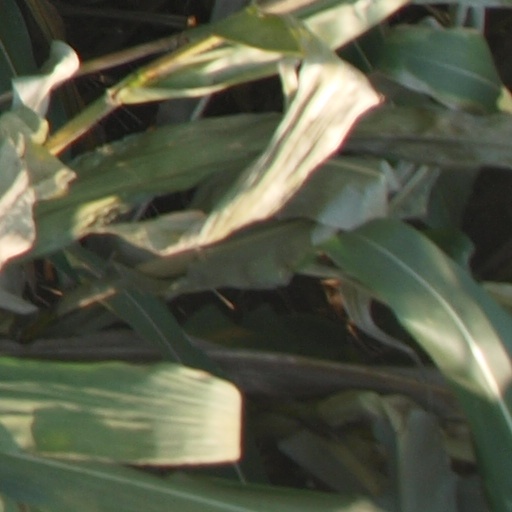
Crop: maize; corn